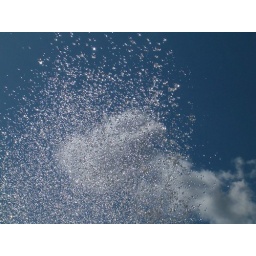
Druppels water in de lucht van een spuitende fontein.